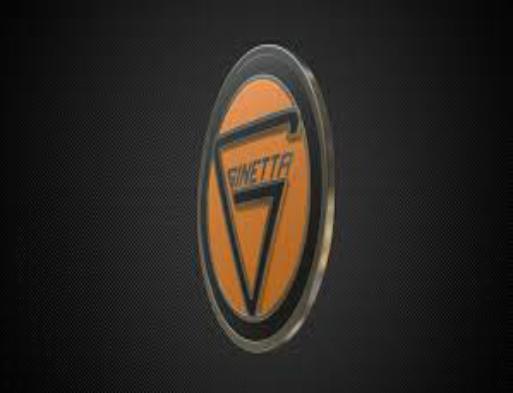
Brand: ginetta
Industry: Transportation